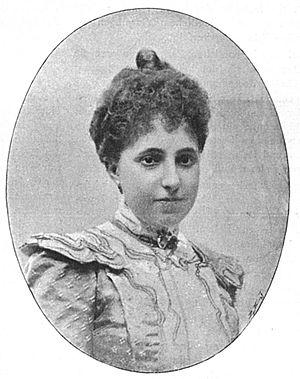
Cet article donne la liste des héritiers successifs du trône d'Espagne depuis l'avènement de Jeanne Iʳᵉ et de Charles Iᵉʳ en 1516. Les règles de succession incluent la primogéniture cognatique avec préférence masculine, même si la loi salique a été introduite entre 1713 et 1830 par la maison de Bourbon-Anjou. Les héritiers mâles portent le titre de prince des Asturies, créé en 1388 sur décision du roi Jean Iᵉʳ de Castille en faveur du premier descendant du monarque, avec préférence masculine.
María de las Mercedes d’Espagne, princesse des Asturies et infante d'Espagne, est née le 11 septembre 1880 au palais d’Orient, à Madrid, et morte le 17 octobre 1904 dans le même palais. Fille aînée du roi Alphonse XII et de sa seconde épouse l’archiduchesse Marie-Christine d’Autriche, elle est toute sa vie durant l’héritière présomptive de la Couronne espagnole.